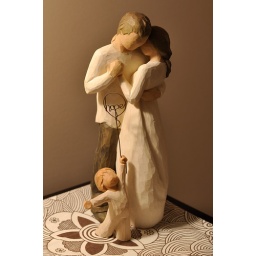
taken under a single tungsten table lamp